Fortis Watches

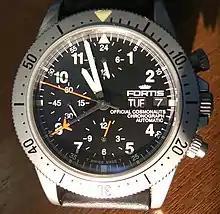
Official Cosmonauts Chronograph Automatic photo. Lemania 5100 movt.

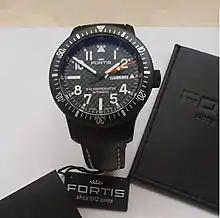
Fortis B-42 Marinemaster, Official Cosmonauts 20 ATM , PVD Titanium coated , carbon fiber dial, Powered by Automatic ETA-2836-2

In 1962 the Spacematic automatic was constructed to hold up in extreme conditions and temperature changes. The watch was tested by the seven members of a US space mission. In 1994 Fortis introduced strict endurance tests. This same year the Star City Training Center chose the Fortis Official Cosmonauts Chronograph as part of its issued equipment. Fortis automatic wristwatches have proven their space capability inside and outside of the protection of the space station. Since 1994 Fortis has been the exclusive supplier of crewed space missions authorized by the Russian Federal Space Agency. In 1997 the same watch, the Fortis Official Cosmonauts Chronograph, became the official watch of the German-Russian space mission MIR 97.